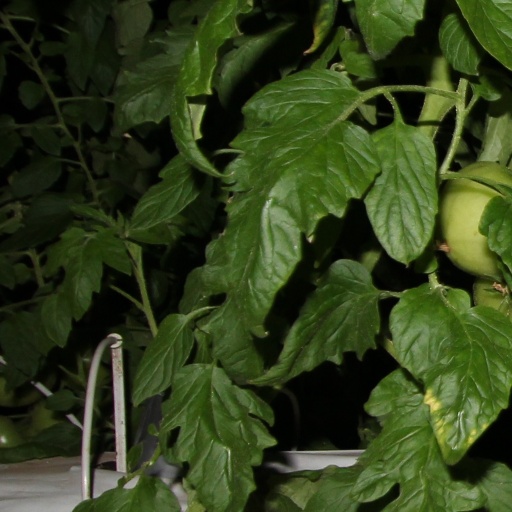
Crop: tomato